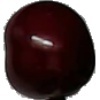
Label: Cherry 1